Extinct in the wild

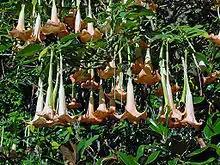
"Brugmansia versicolor", Since March 2014, they have been listed as Extinct in the Wild by the IUCN.

Northern white rhinos have been extinct in the wild since 2007, and only two females remain in captivity. The San Diego Zoo Global is planning to save the species by using living cells from 12 rhinos that have been cryopreserved, turning them into stem cell lines, using in vitro fertilization to create embryos, and then having Southern white rhinos serve as surrogates. Currently, there have been no successful embryo transfers in rhinos. It is estimated to take at least 40 years for the target of 25–40 northern white rhinos to be reached.